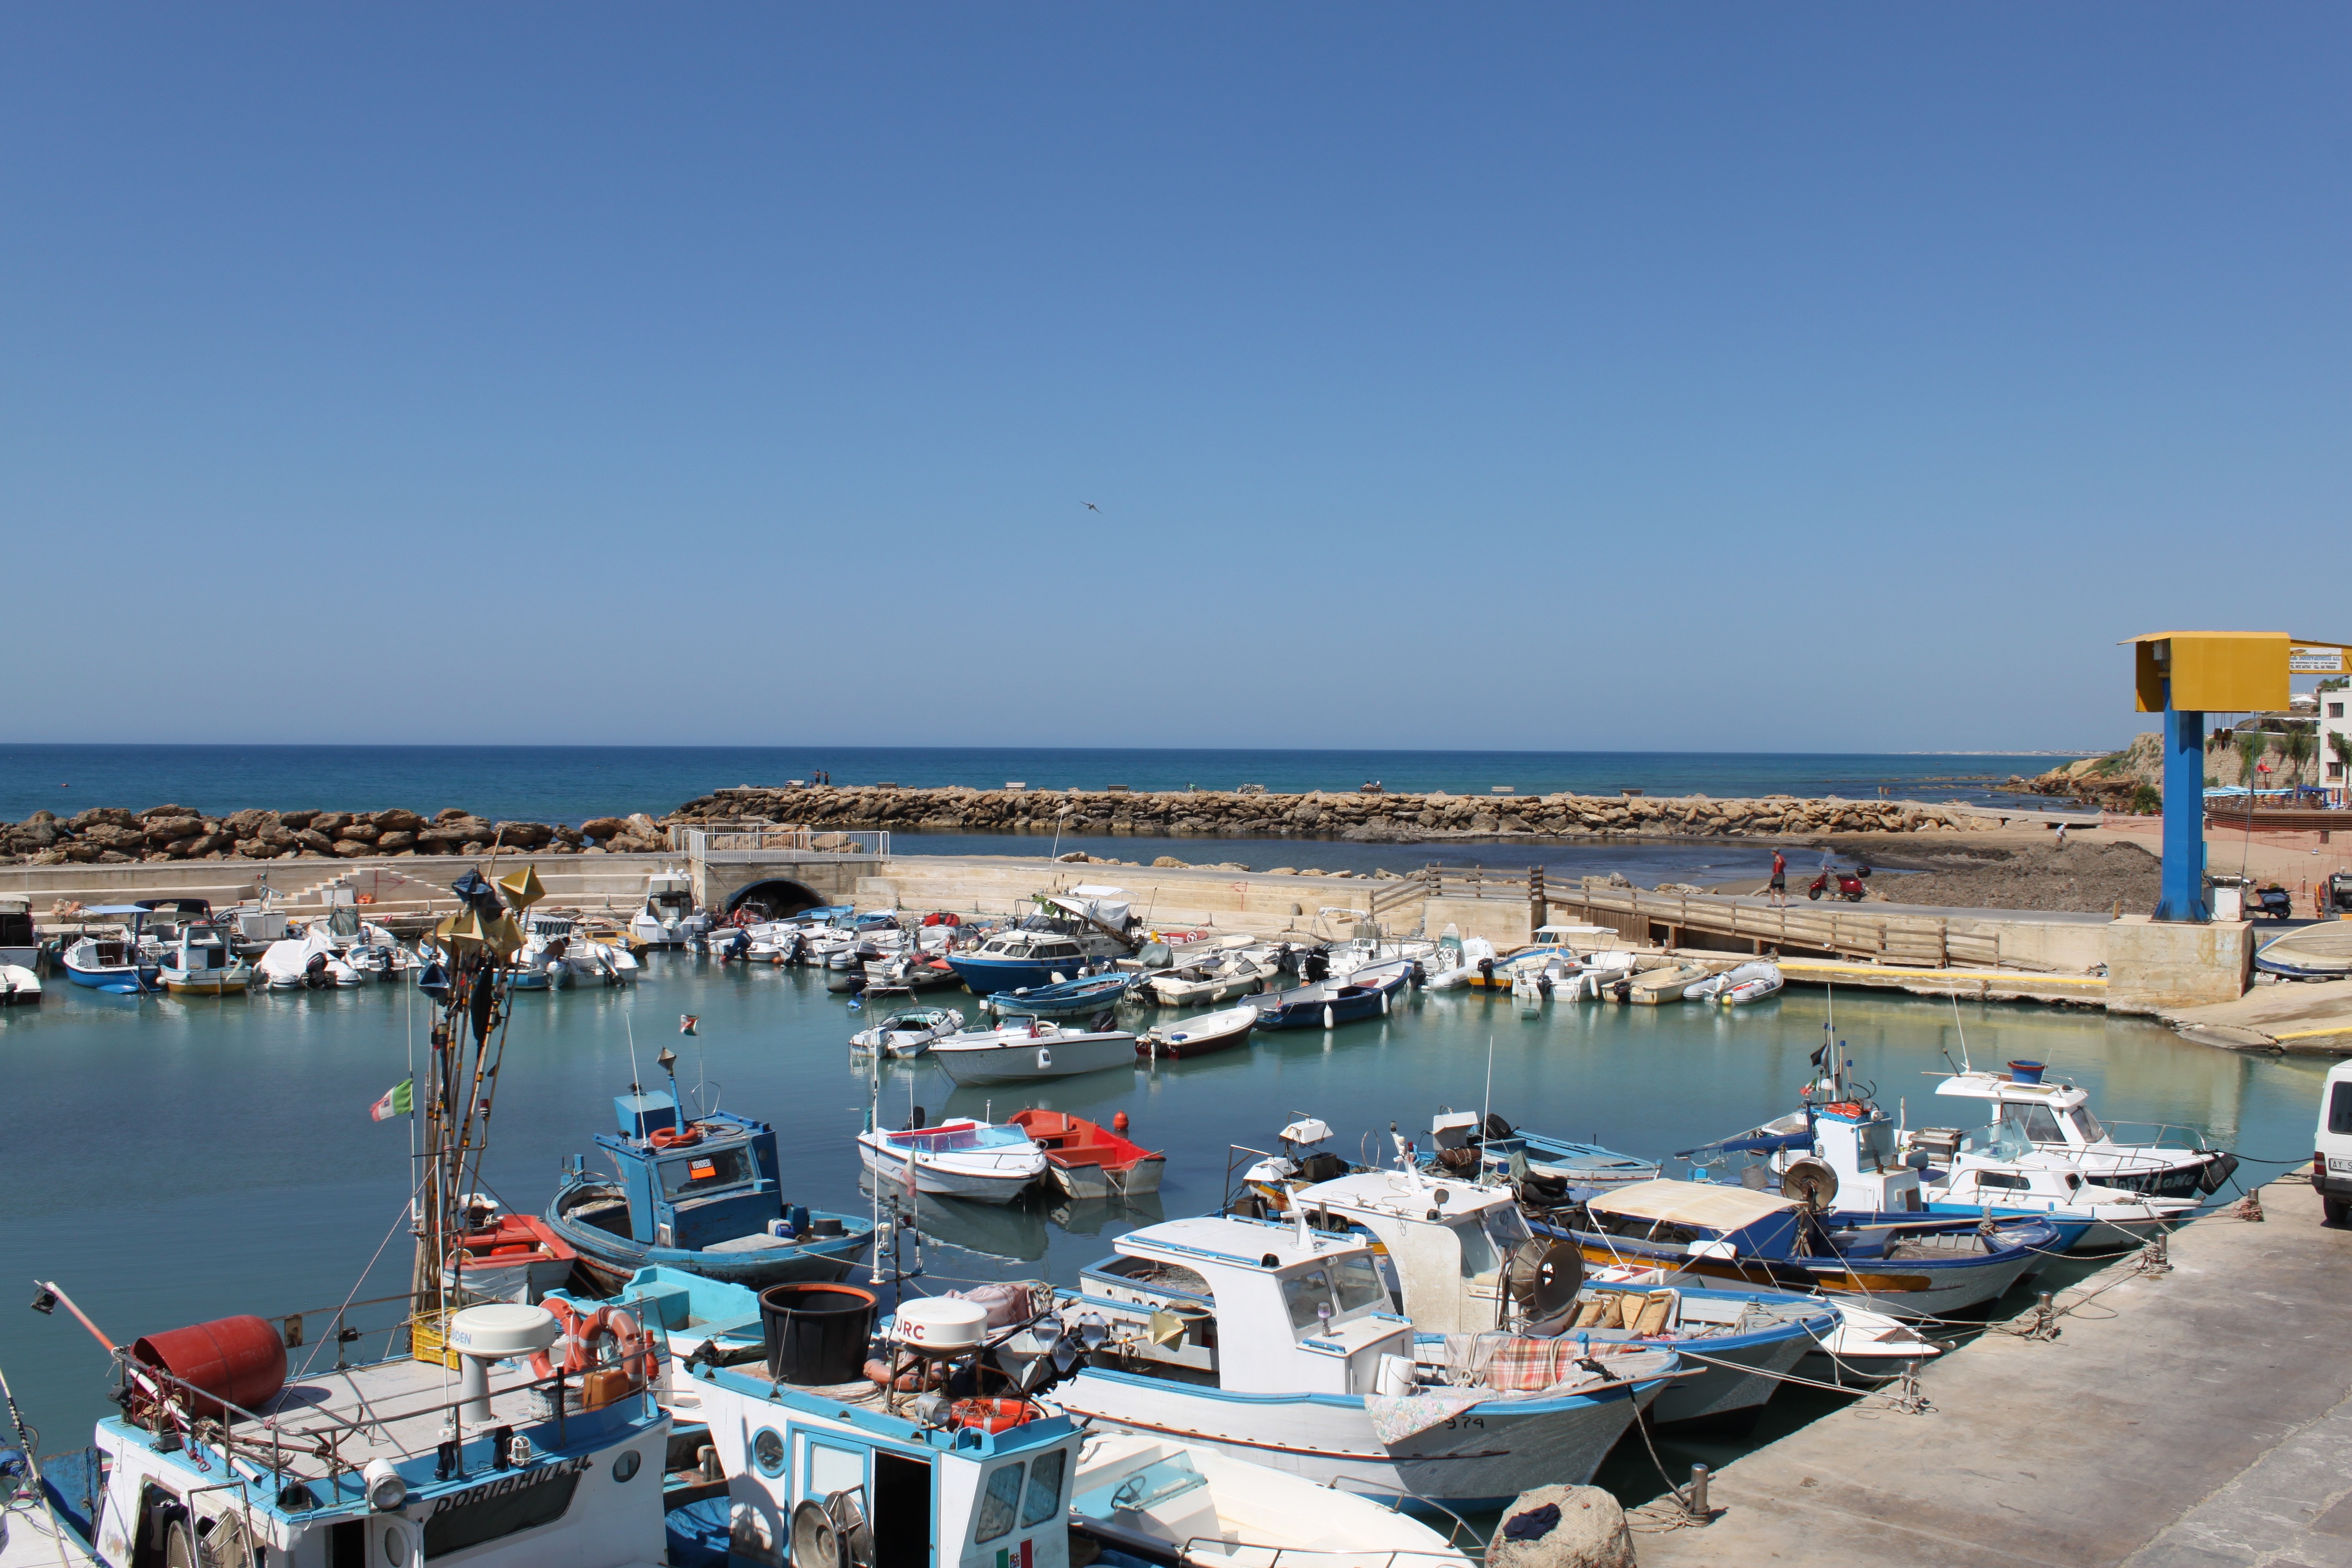
beach, sea, coast, ocean, dock, vacation, vehicle, bay, italy, harbor, marina, port, resort, infrastructure, sicily, the mediterranean sea, boats in the port